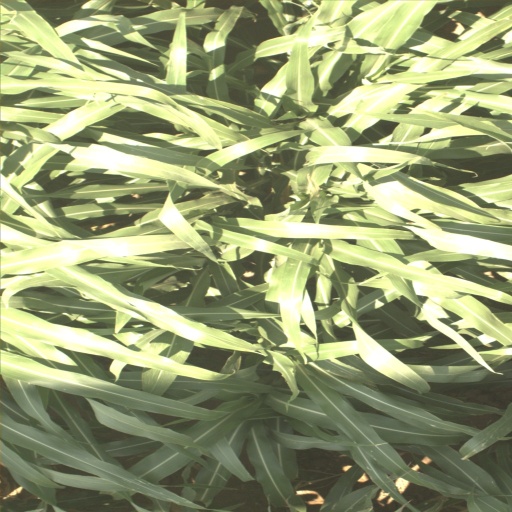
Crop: sorghum